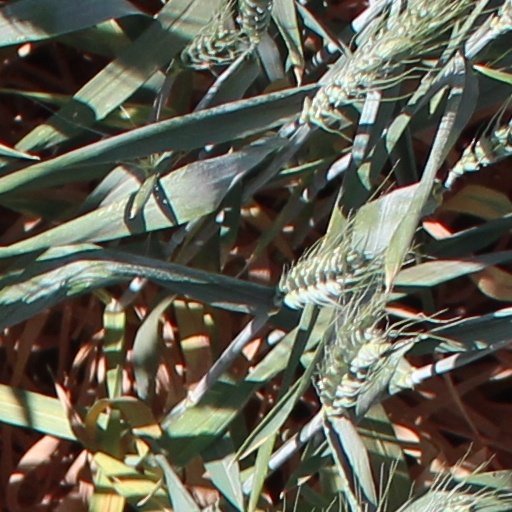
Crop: wheat